Mala (Kryptonian)

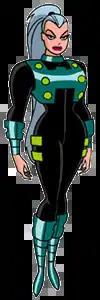
Mala as she appears in ""

A female incarnation of Mala appears in "", voiced by Leslie Easterbrook in the second season and Sarah Douglas in the third. This version is a trusted lieutenant and partner of High General Jax-Ur who participated in his attempt to take over Krypton years prior until Jor-El foiled their plot and imprisoned them in the Phantom Zone. After being freed, she battles Superman on two occasions before being killed by a black hole.